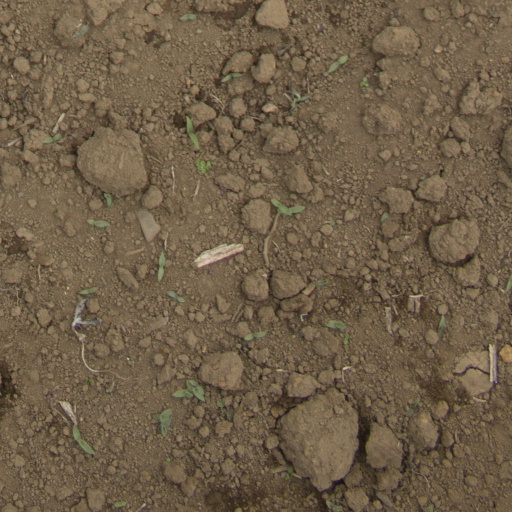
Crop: Jerusalem artichoke